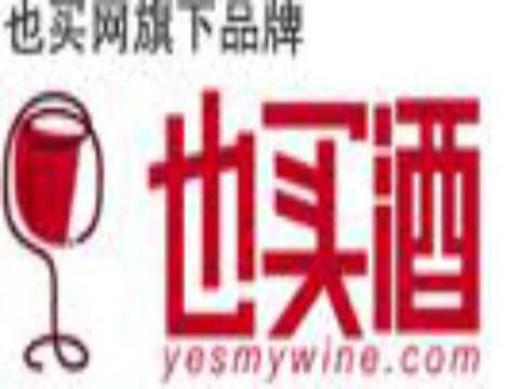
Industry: Food